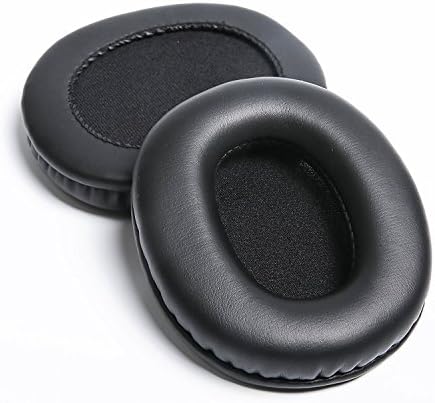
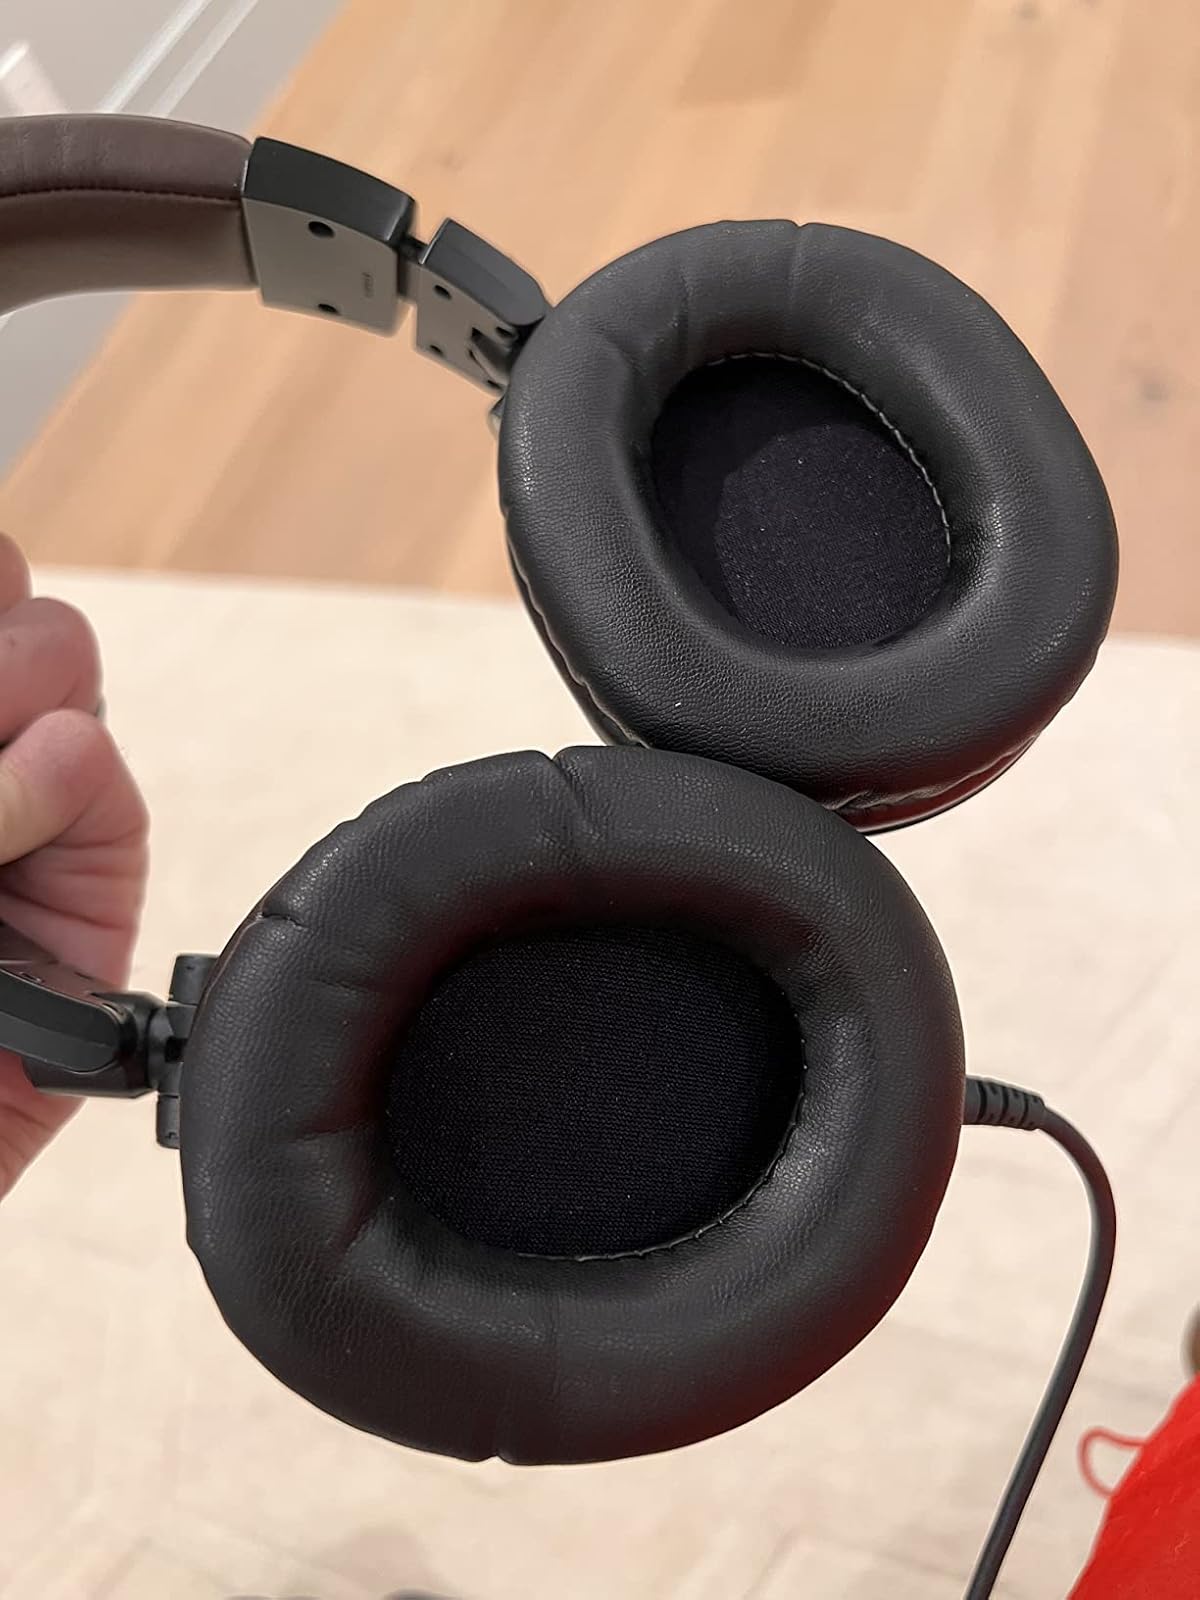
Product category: headphones
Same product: yes